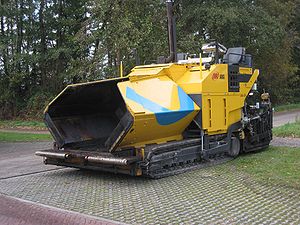
Asfaltudlægger
Sovende asfaltudlægger
En asfaltudlægger er en maskine der bruges ved vejarbejde til at asfaltere større arealer. De fås i flere størrelser og kan typisk lægge asfalt i en bane der er mellem 90 og 700 cm bred.